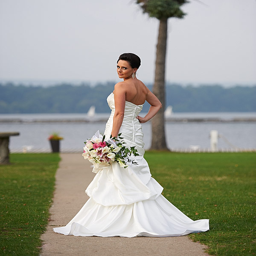
wedding photograph of a stunning bride